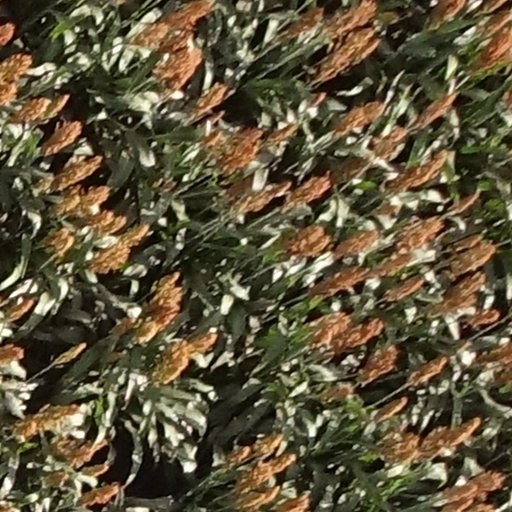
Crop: sorghum